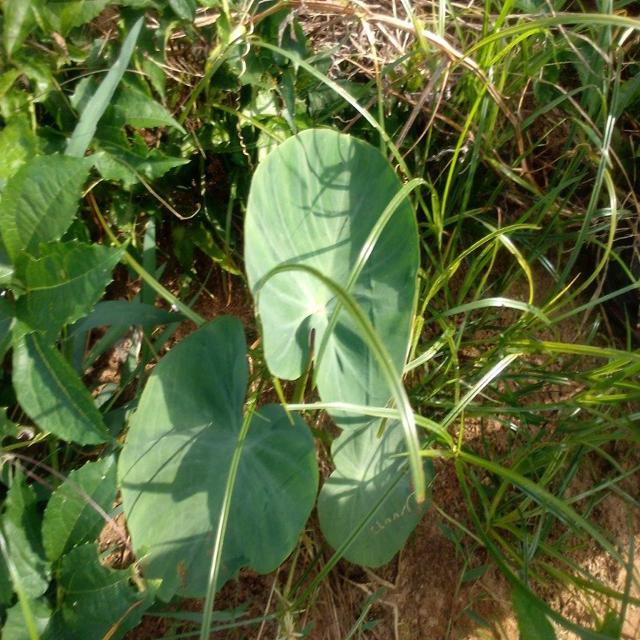
Label: Healthy